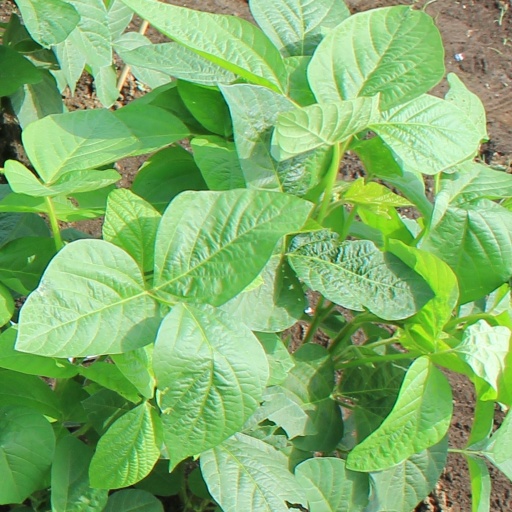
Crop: soybean